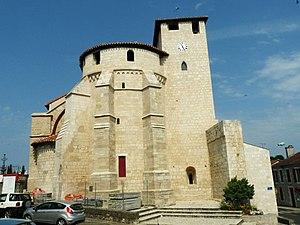
L'église de Roquefort (Landes, France) vue depuis l'hôtel-de-ville
Le département français des Landes compte 438 églises pour un total de 331 communes, soit une moyenne de 1,32 église par commune. La commune de Parleboscq, née de la réunion de sept paroisses, compte à elle seule sept églises.
L'église Sainte-Marie ou Notre-Dame de l'Assomption est une église catholique située à Roquefort, en France.
Roquefort est une commune du Sud-Ouest de la France, située dans le département des Landes.